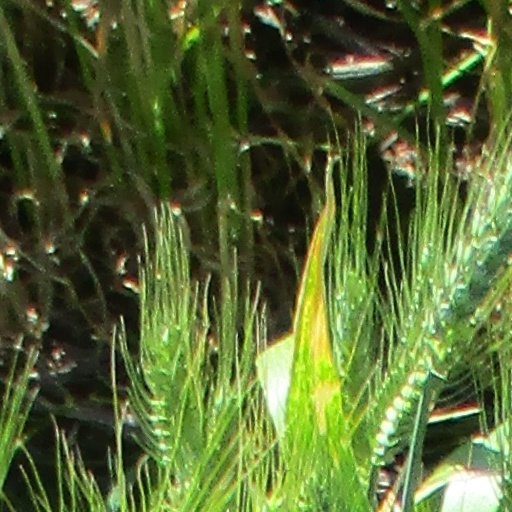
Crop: wheat